Summer Food Service Program

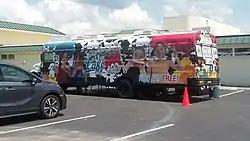
A mobile cafeteria used as part of Charlotte County Public Schools' summer feeding program

The Summer Food Service Program (SFSP) began in 1968. It was an amendment to the National School Lunch Act. Today, the SFSP is the largest federal resource available for local sponsors who want to combine a child nutrition program with a summer activity program. Sponsors can be public or private groups, such as non-profit organizations, government entities, churches, universities, and camps. The government reimburses sponsors for the food at a set rate. There are still communities that have not created a Summer Food Service Program in their community. For those individuals that want to help ensure children have meals during the summer, they can get more information from the USDA or their state government agencies.